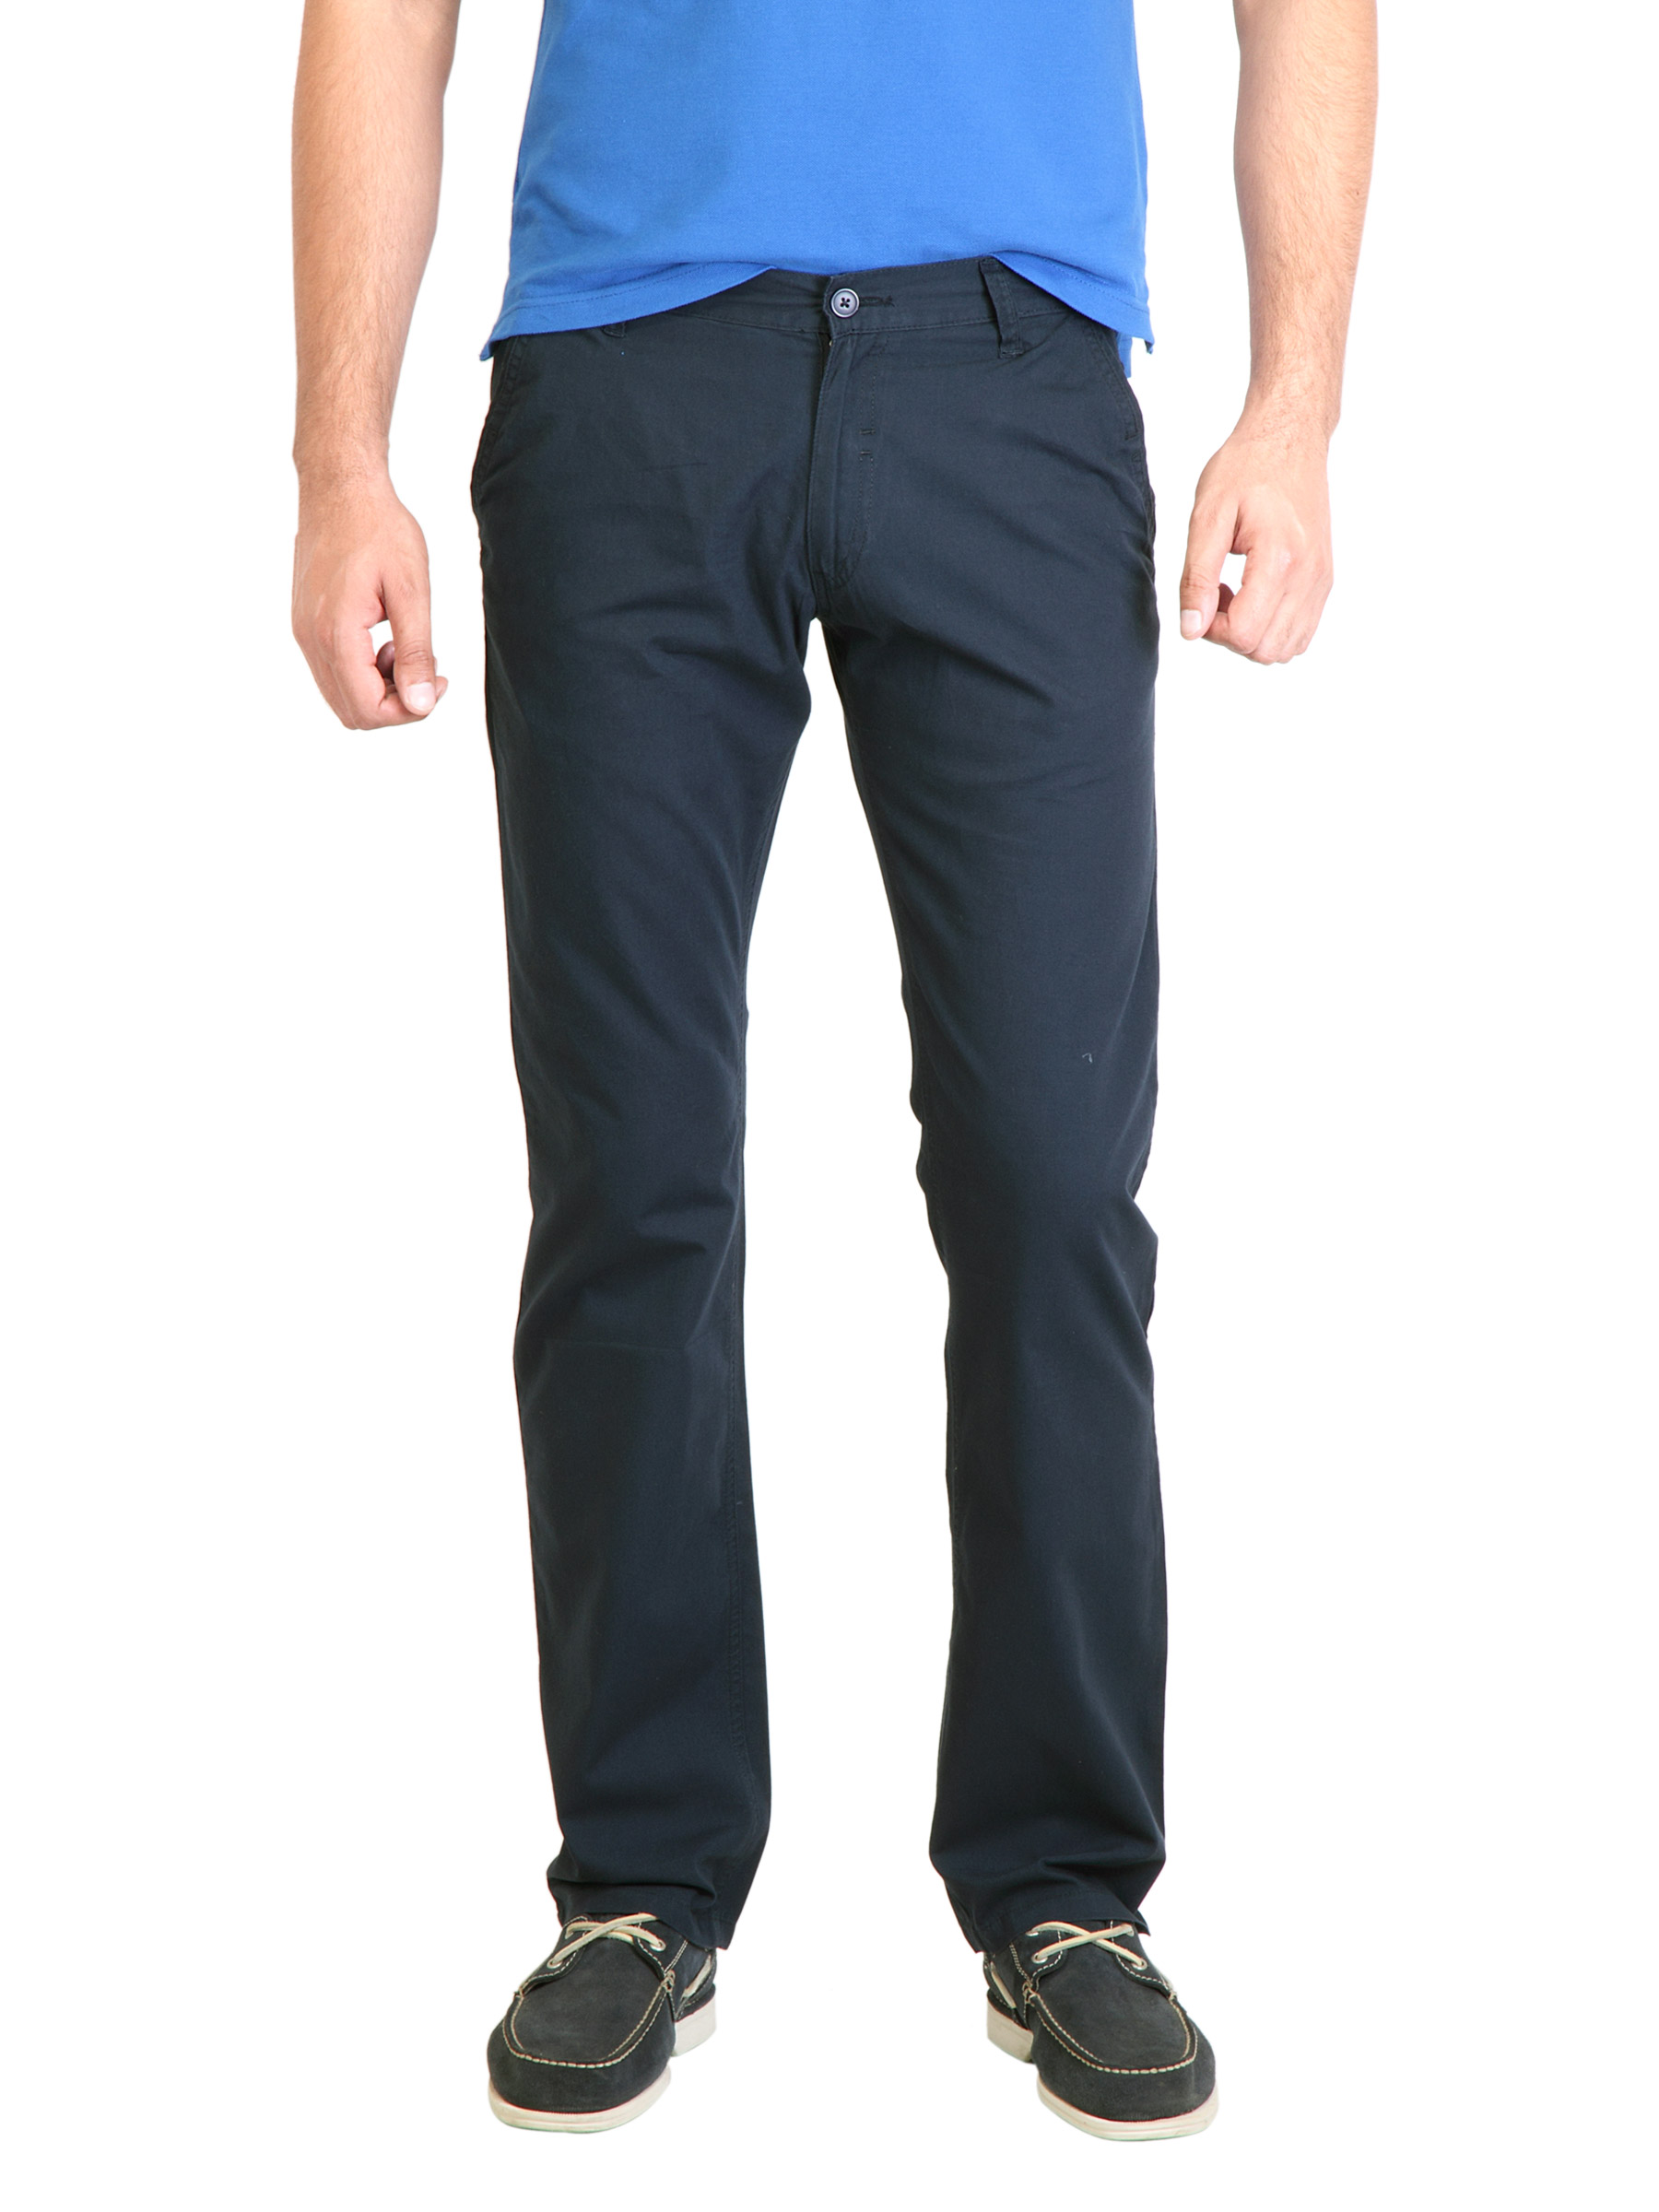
Highlander Men Solid Navy Blue Trouser
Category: Apparel / Bottomwear / Trousers
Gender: Men
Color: Navy Blue
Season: Fall 2011
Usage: Casual